Ľudovít Štúr

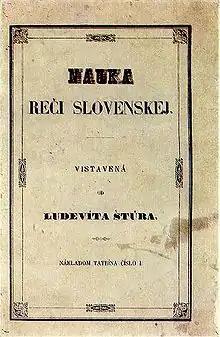
Nauka reči slovenskej, his most important work

On 2 February 1843, in Pressburg, Štúr and his friends decided to create a new Slovak language standard (later used as a basis for contemporary literary Slovak), based on central Slovak dialects – a common language that would unify all Slovaks speaking many different dialects. From 26 to 29 June 1843, a special committee met to investigate the Institute of Czechoslovak Language at the Lýceum, also interrogating Štúr.